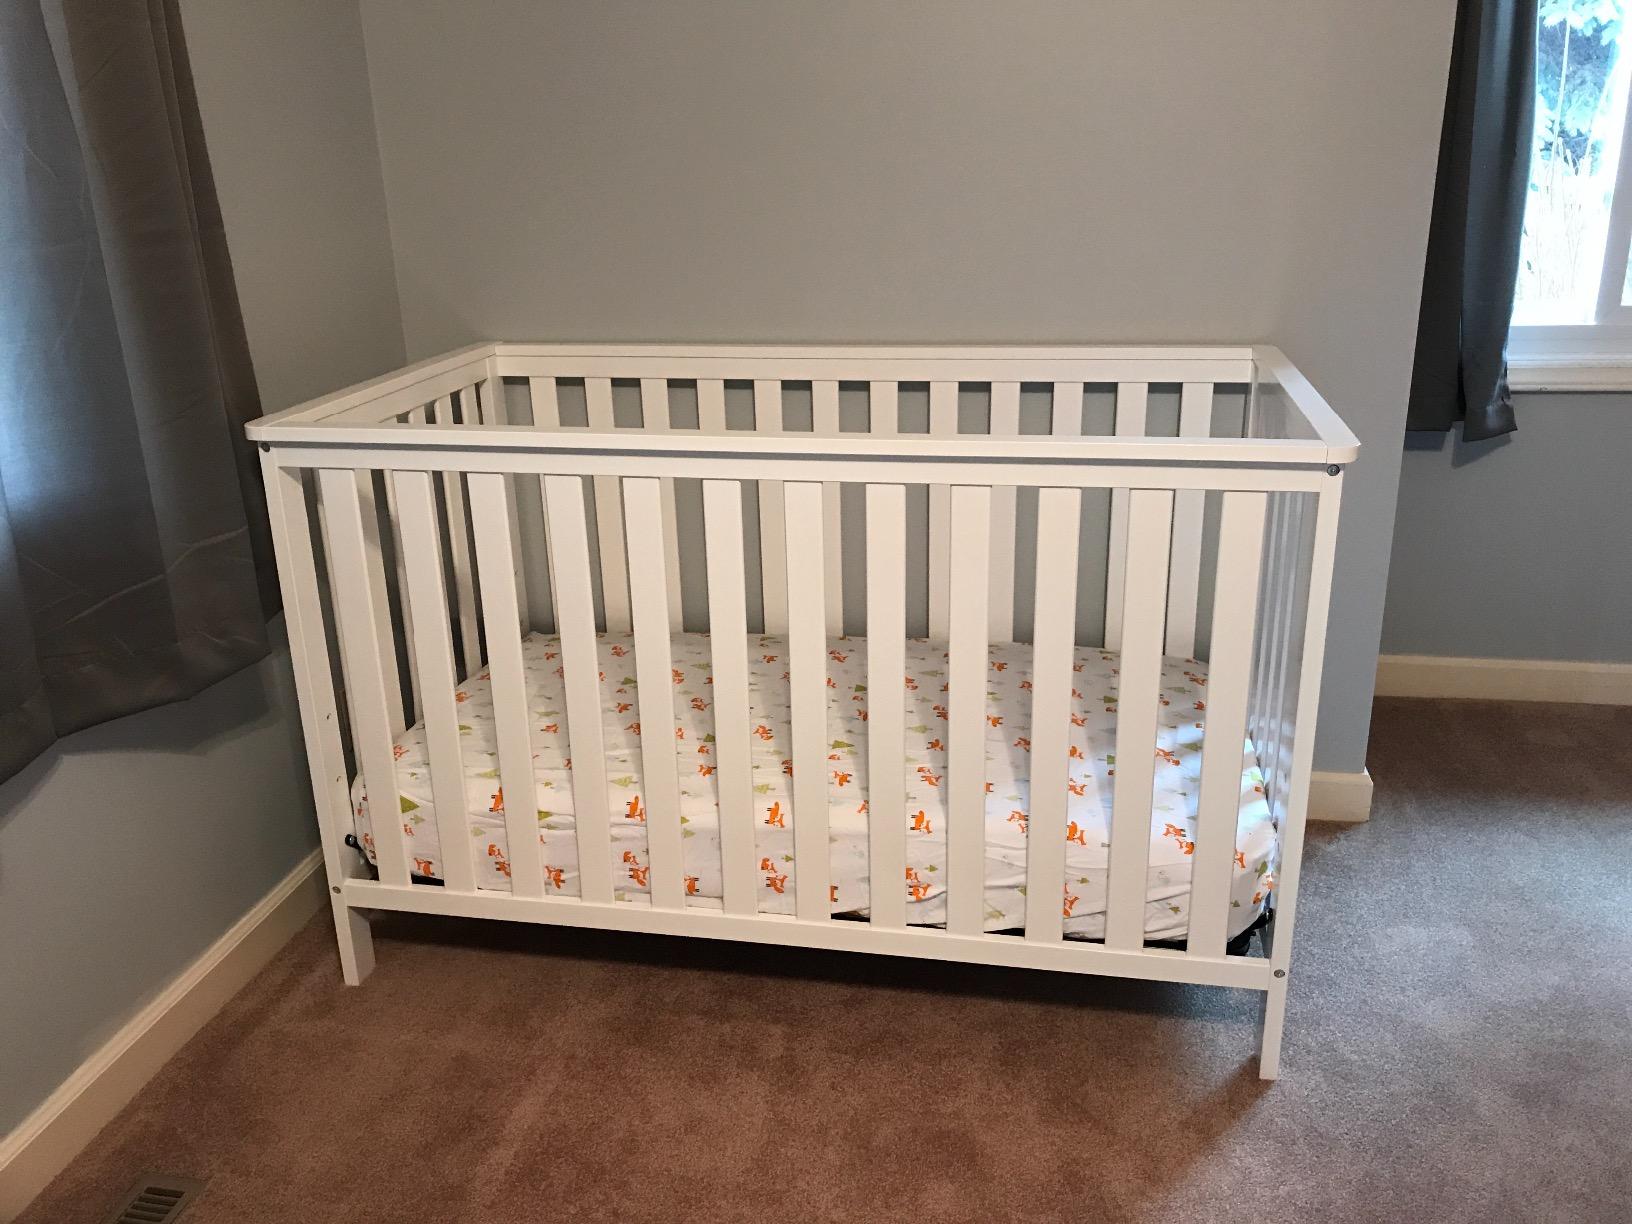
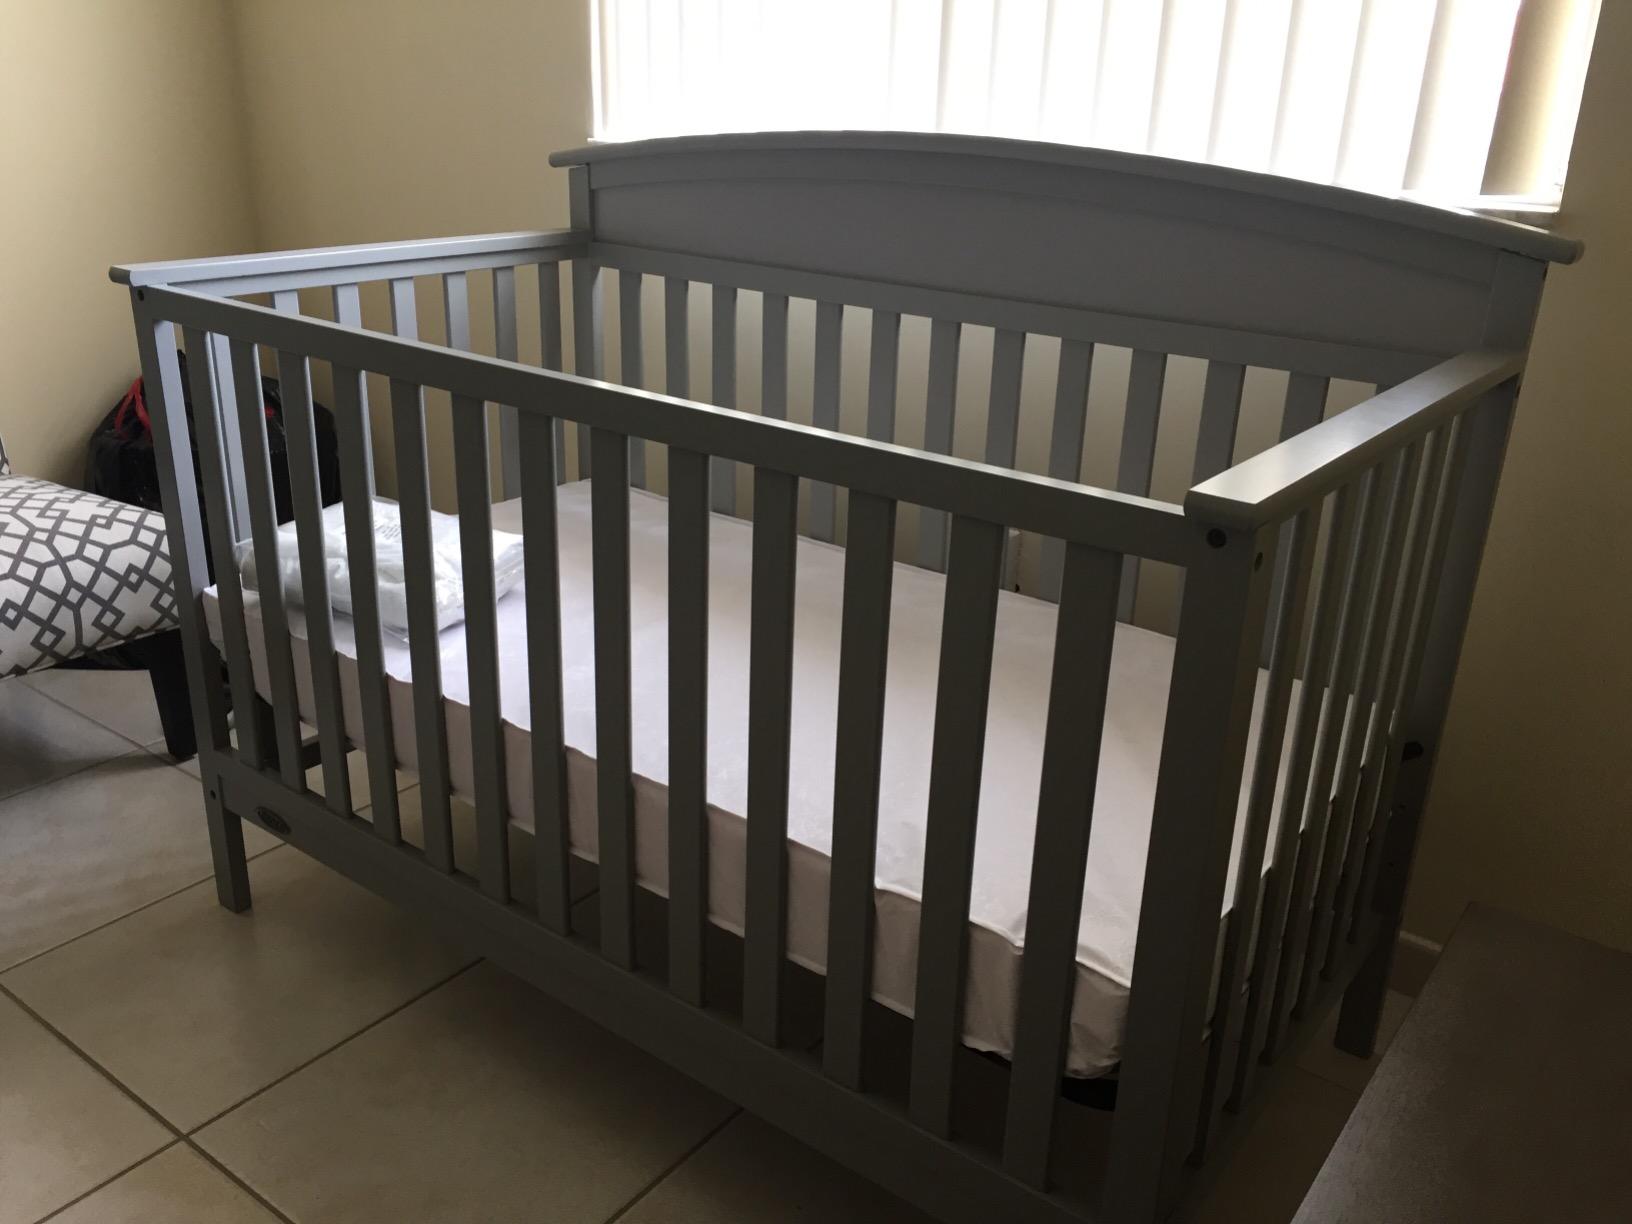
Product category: products_crib
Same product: no